Laxmi Narayan Mandir, Dhaka

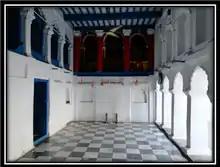
Mandir interior

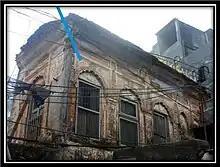
Exterior view of Laaxmi Narayan Mandir

Laxmi Narayan Mandir is a Hindu temple, devoted to Laxmi, the Hindu Goddess of wealth. It is situated at 31 Nawabpur Road in Dhaka, Bangladesh, in Kotwali Thana.